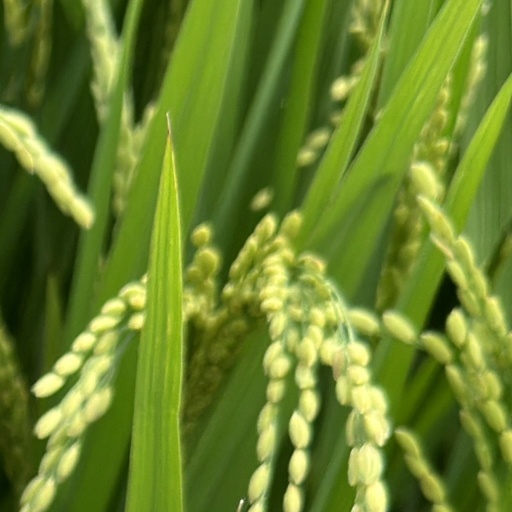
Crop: rice